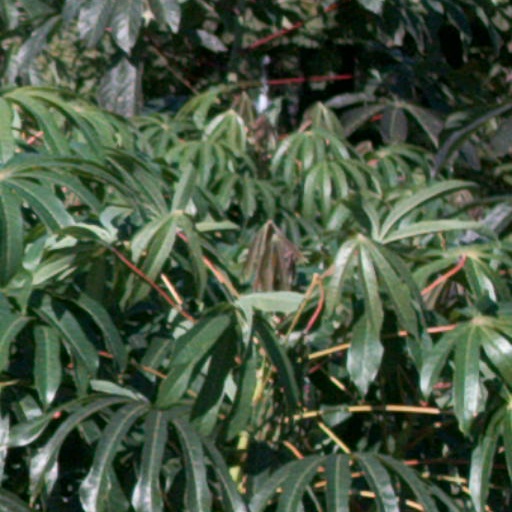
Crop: cassava